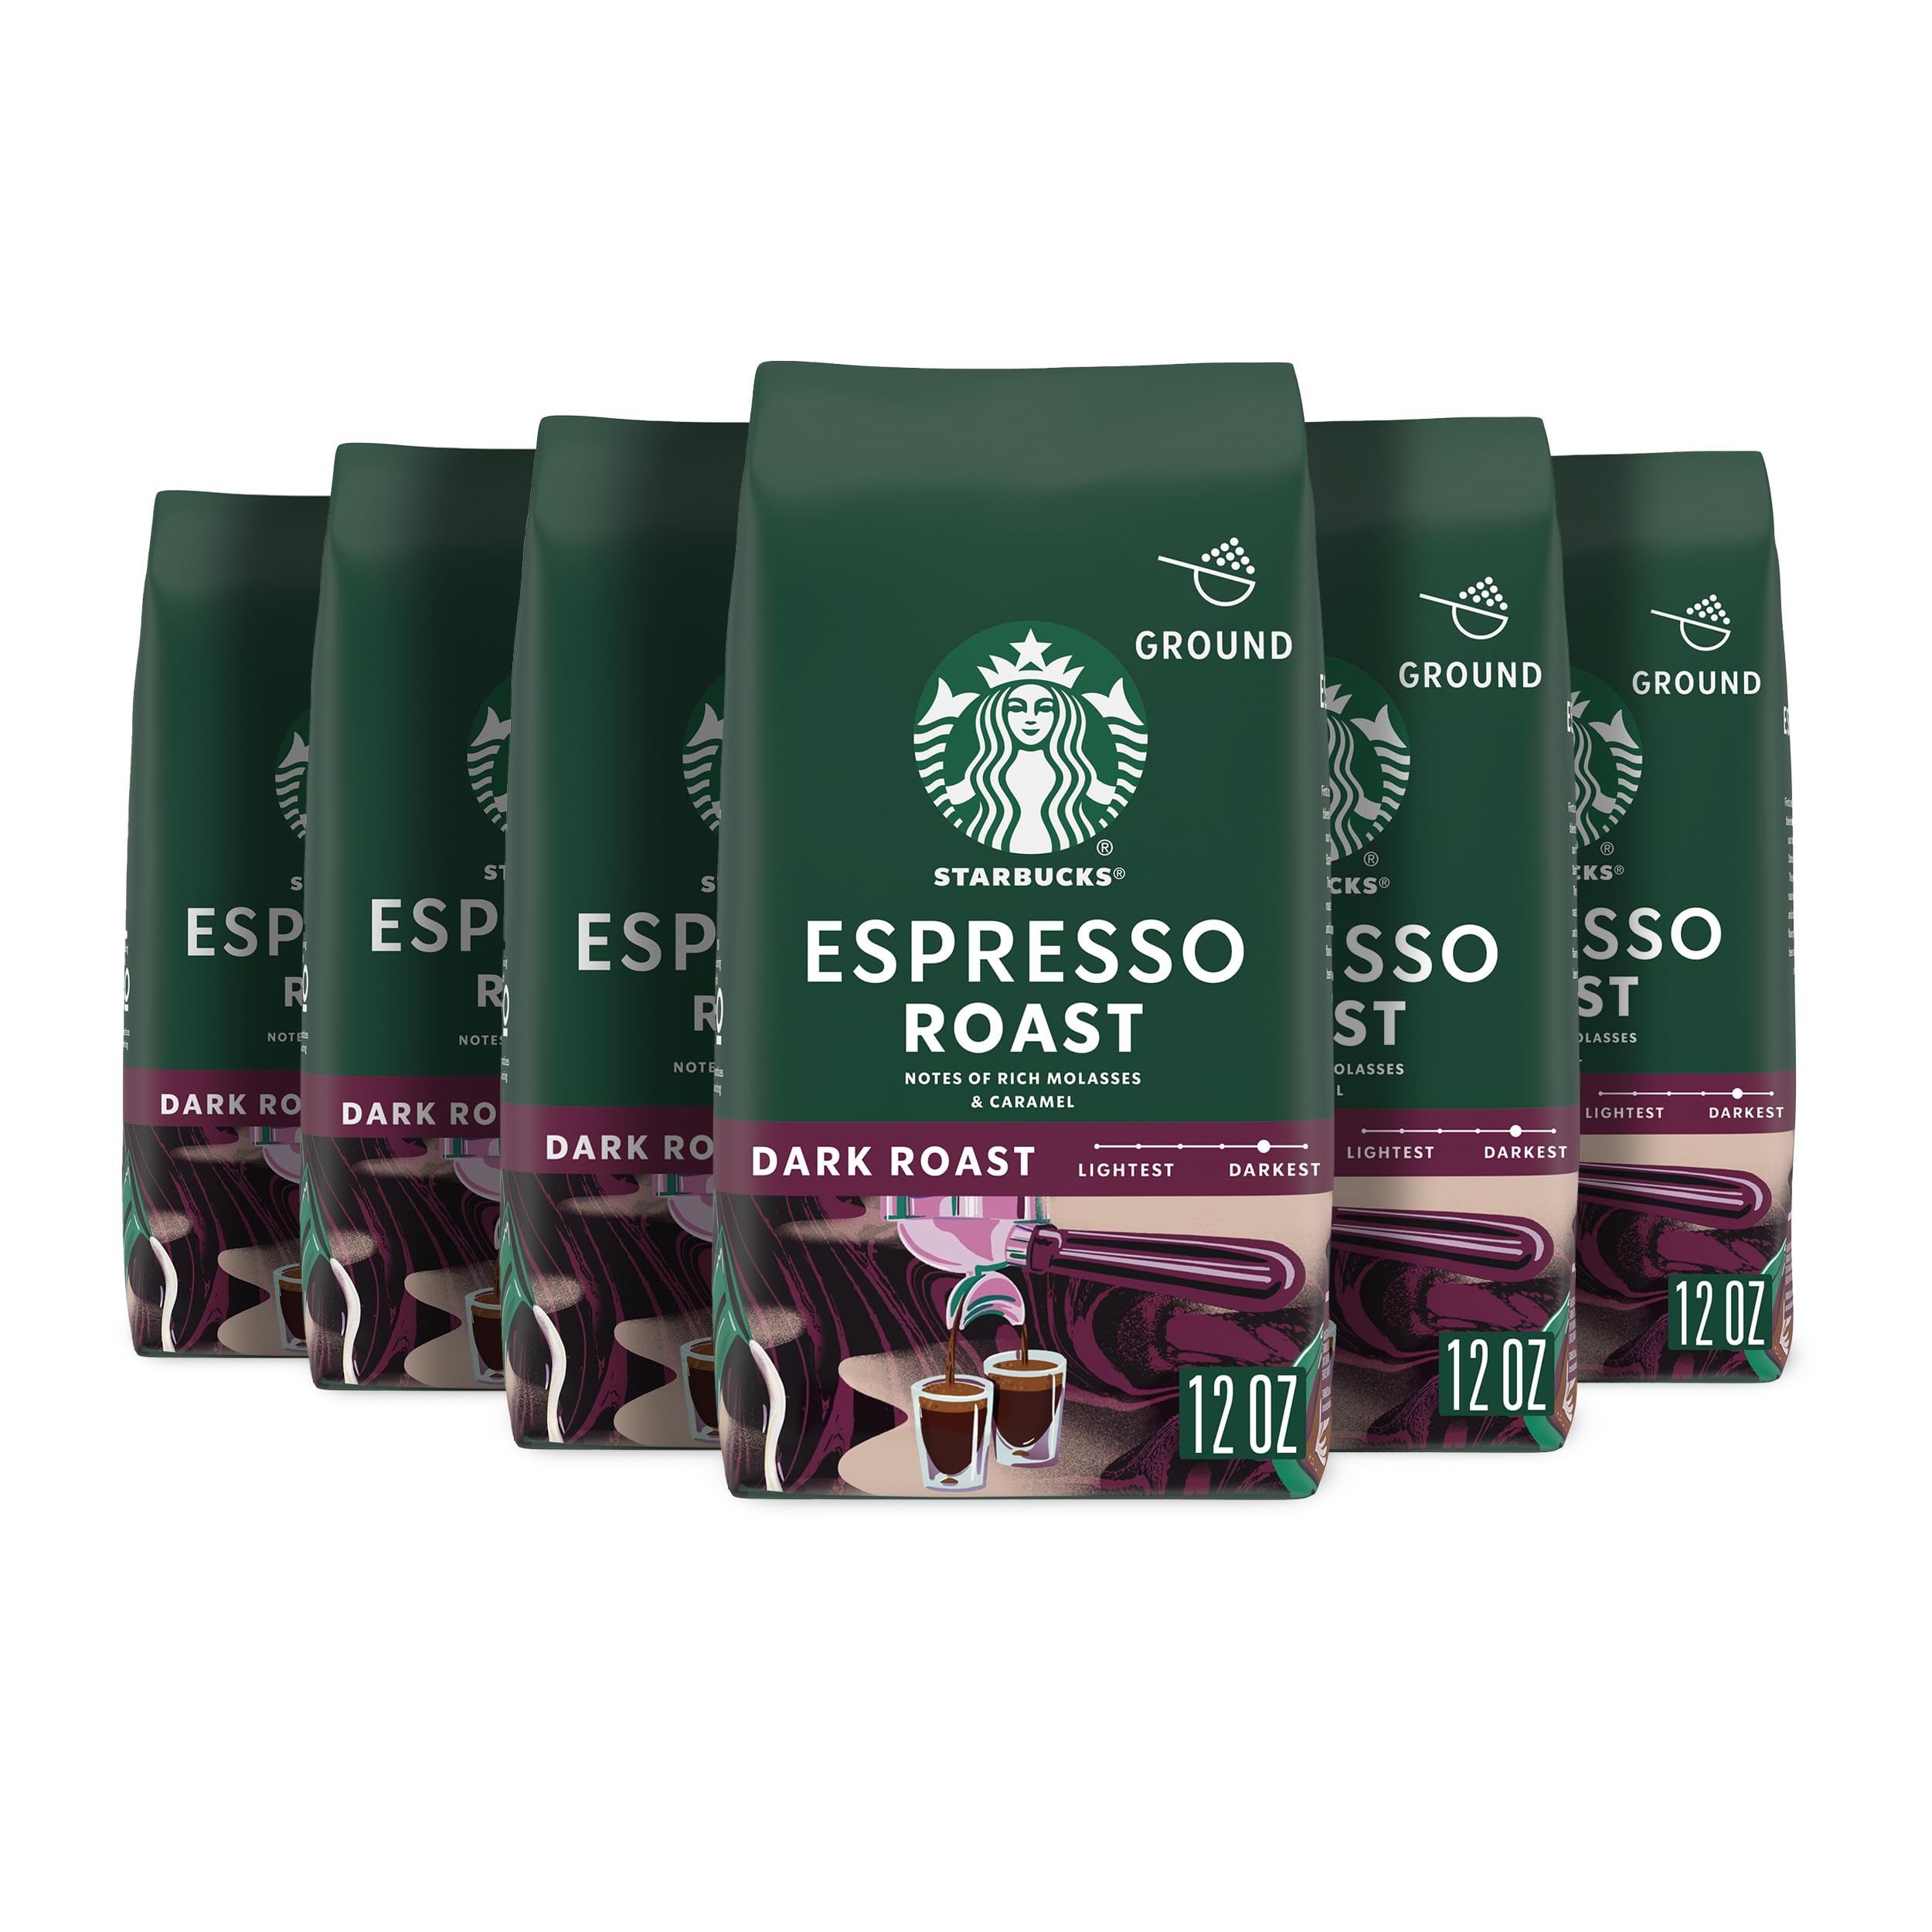
Item Name: Starbucks Ground Coffee, Dark Roast Coffee, Espresso Roast, 100% Arabica, 6 bags (12 oz each)
Bullet Point 1: PREMIUM GROUND COFFEE—Starbucks delivers exceptional coffee cup after cup with this 12-ounce bag of Espresso Roast dark roast ground coffee—6 bags total
Bullet Point 2: STARBUCKS ESPRESSO ROAST COFFEE—A classic and time-honored dark roast with notes of rich molasses and caramel that’s perfect for making classic espresso drinks
Bullet Point 3: FRESH TASTE—Starbucks adheres to the highest quality standards—shipping you the same carefully roasted 100% arabica coffee beans we brew in our cafés
Bullet Point 4: MAKE IT YOUR OWN—An everyday cup no matter how you brew it, Starbucks coffee is carefully ground to be ideal for a variety of brewing methods, including drip brewer, coffee press, pour-over and moka pot
Bullet Point 5: ETHICALLY SOURCED—Starbucks is committed to 100% ethical coffee sourcing in partnership with Conservation International
Value: 72.0
Unit: Ounce

Price: 10.935